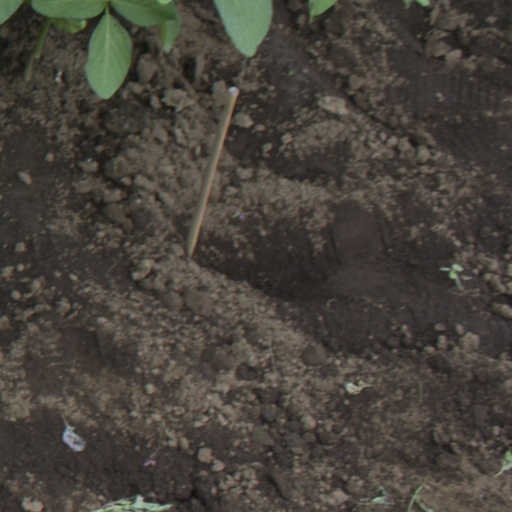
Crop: soybean